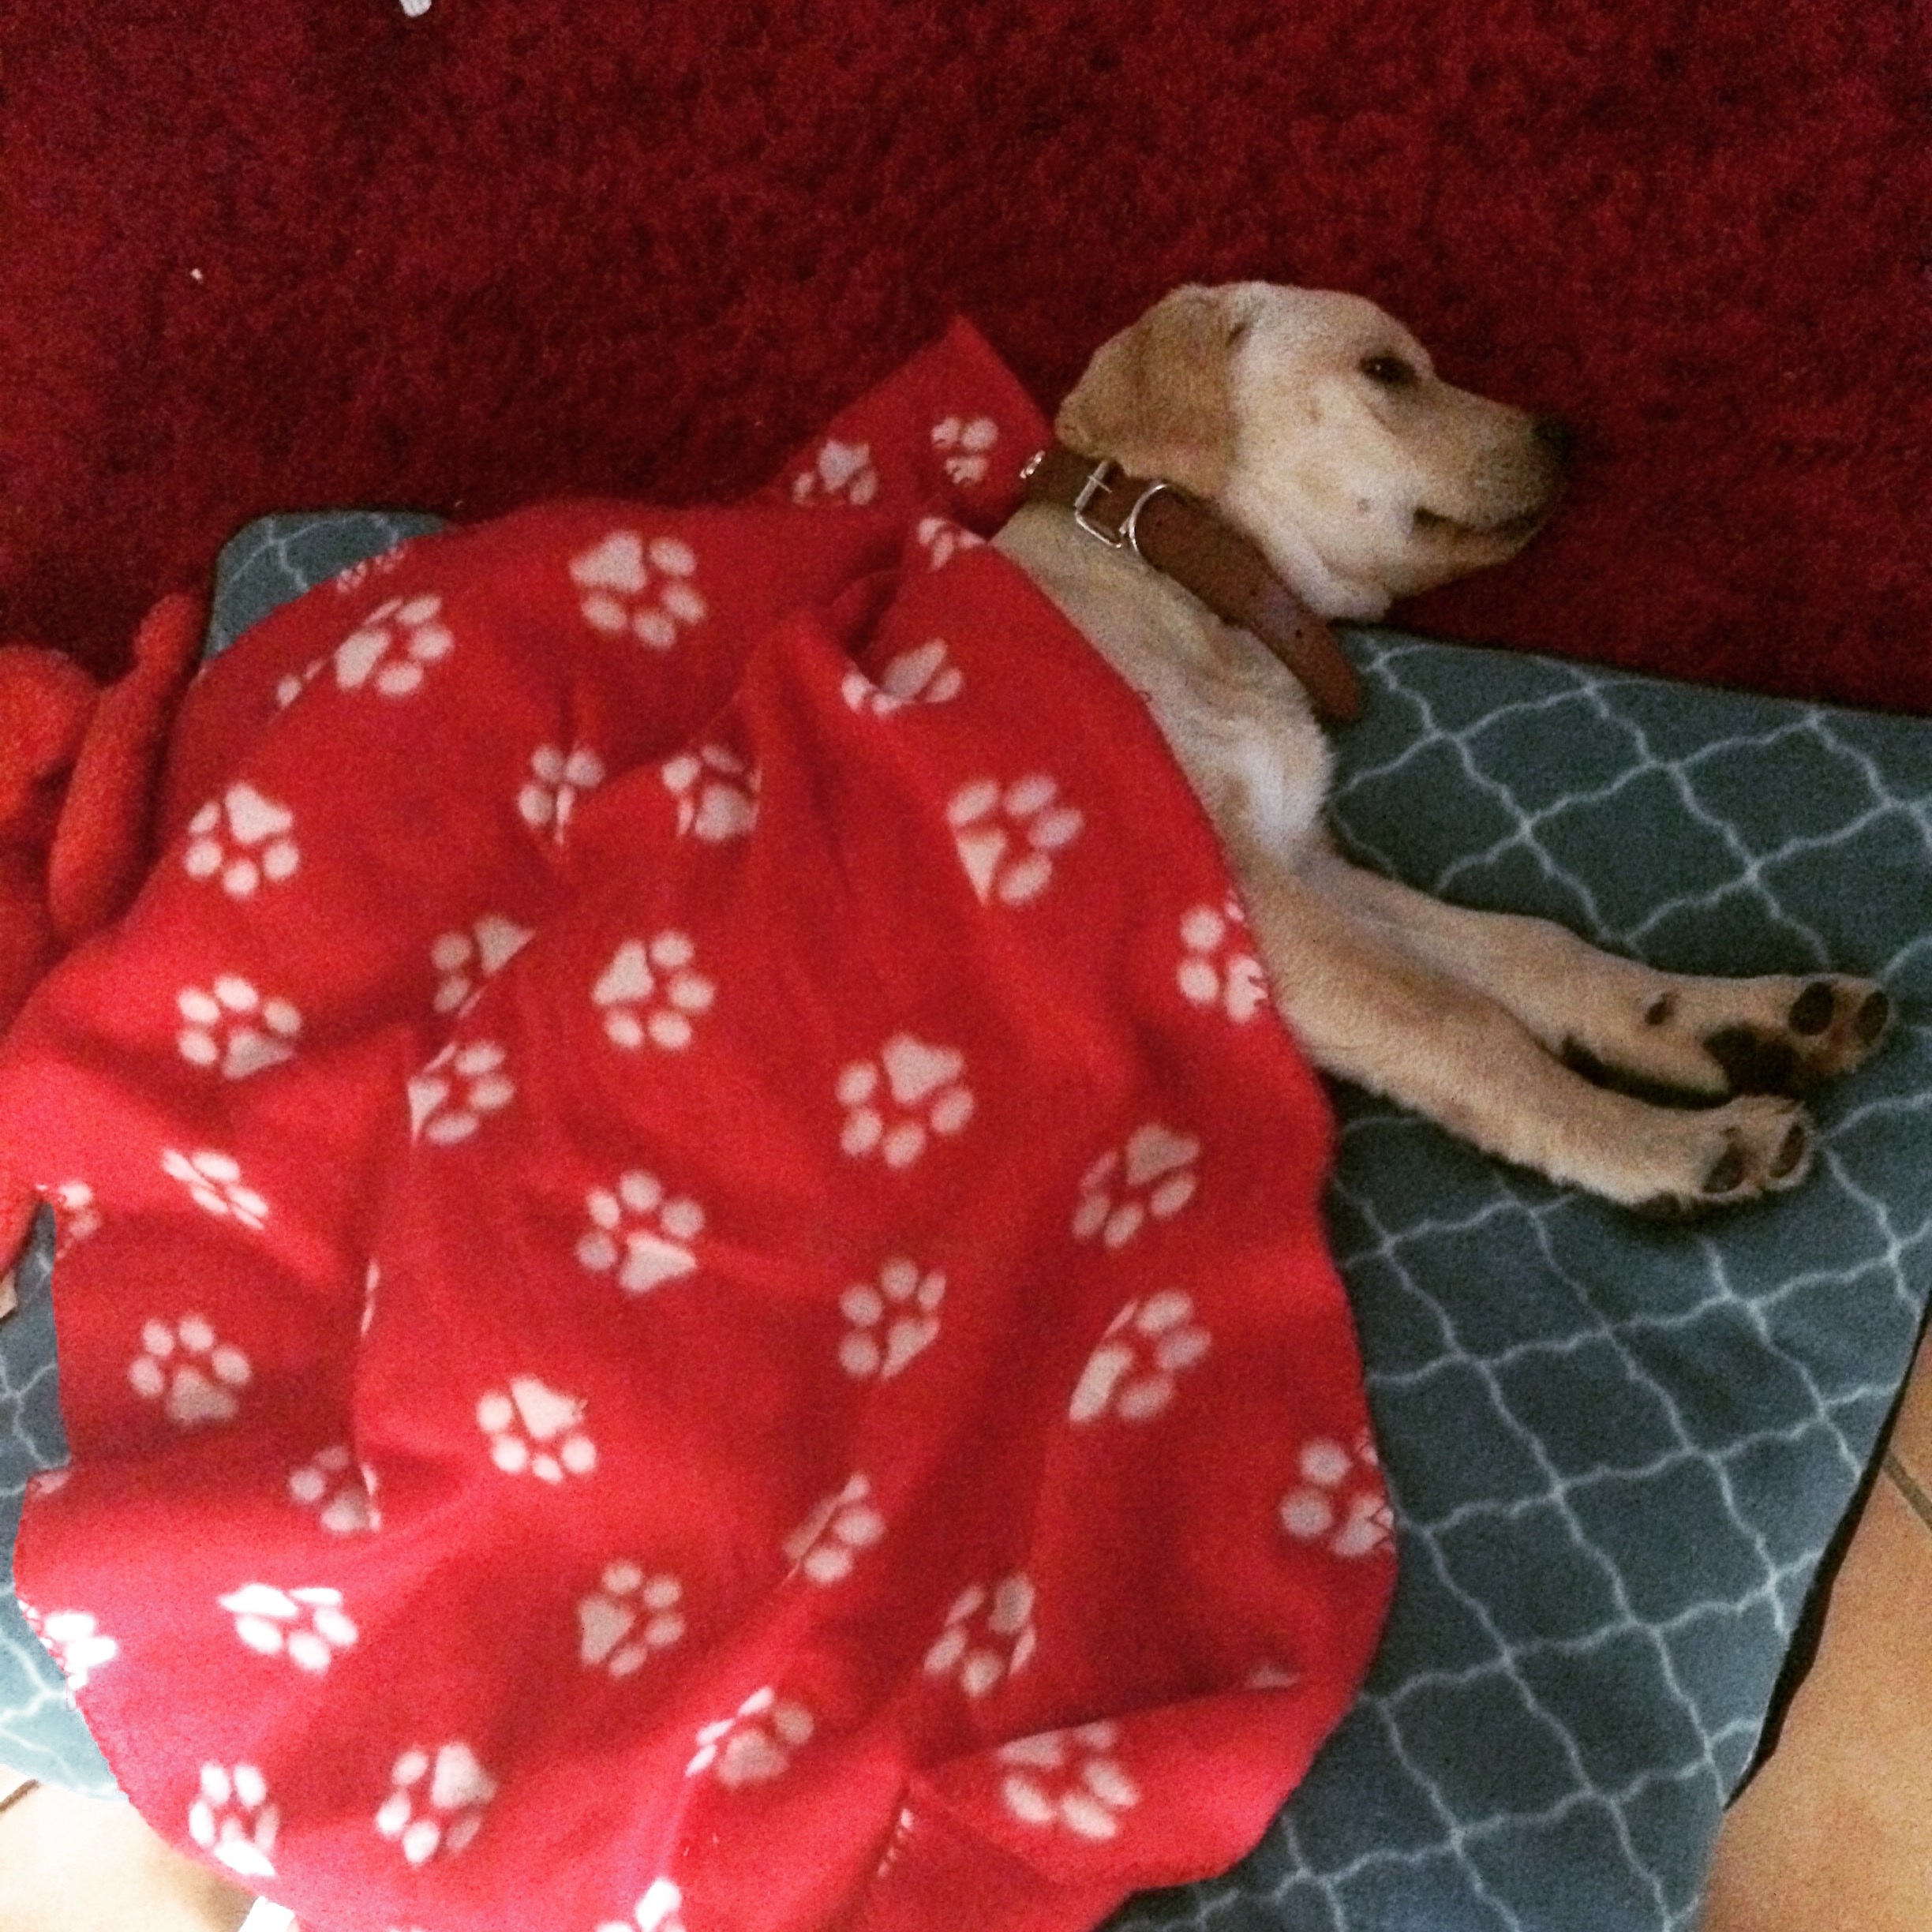
dog, red, dog like mammal